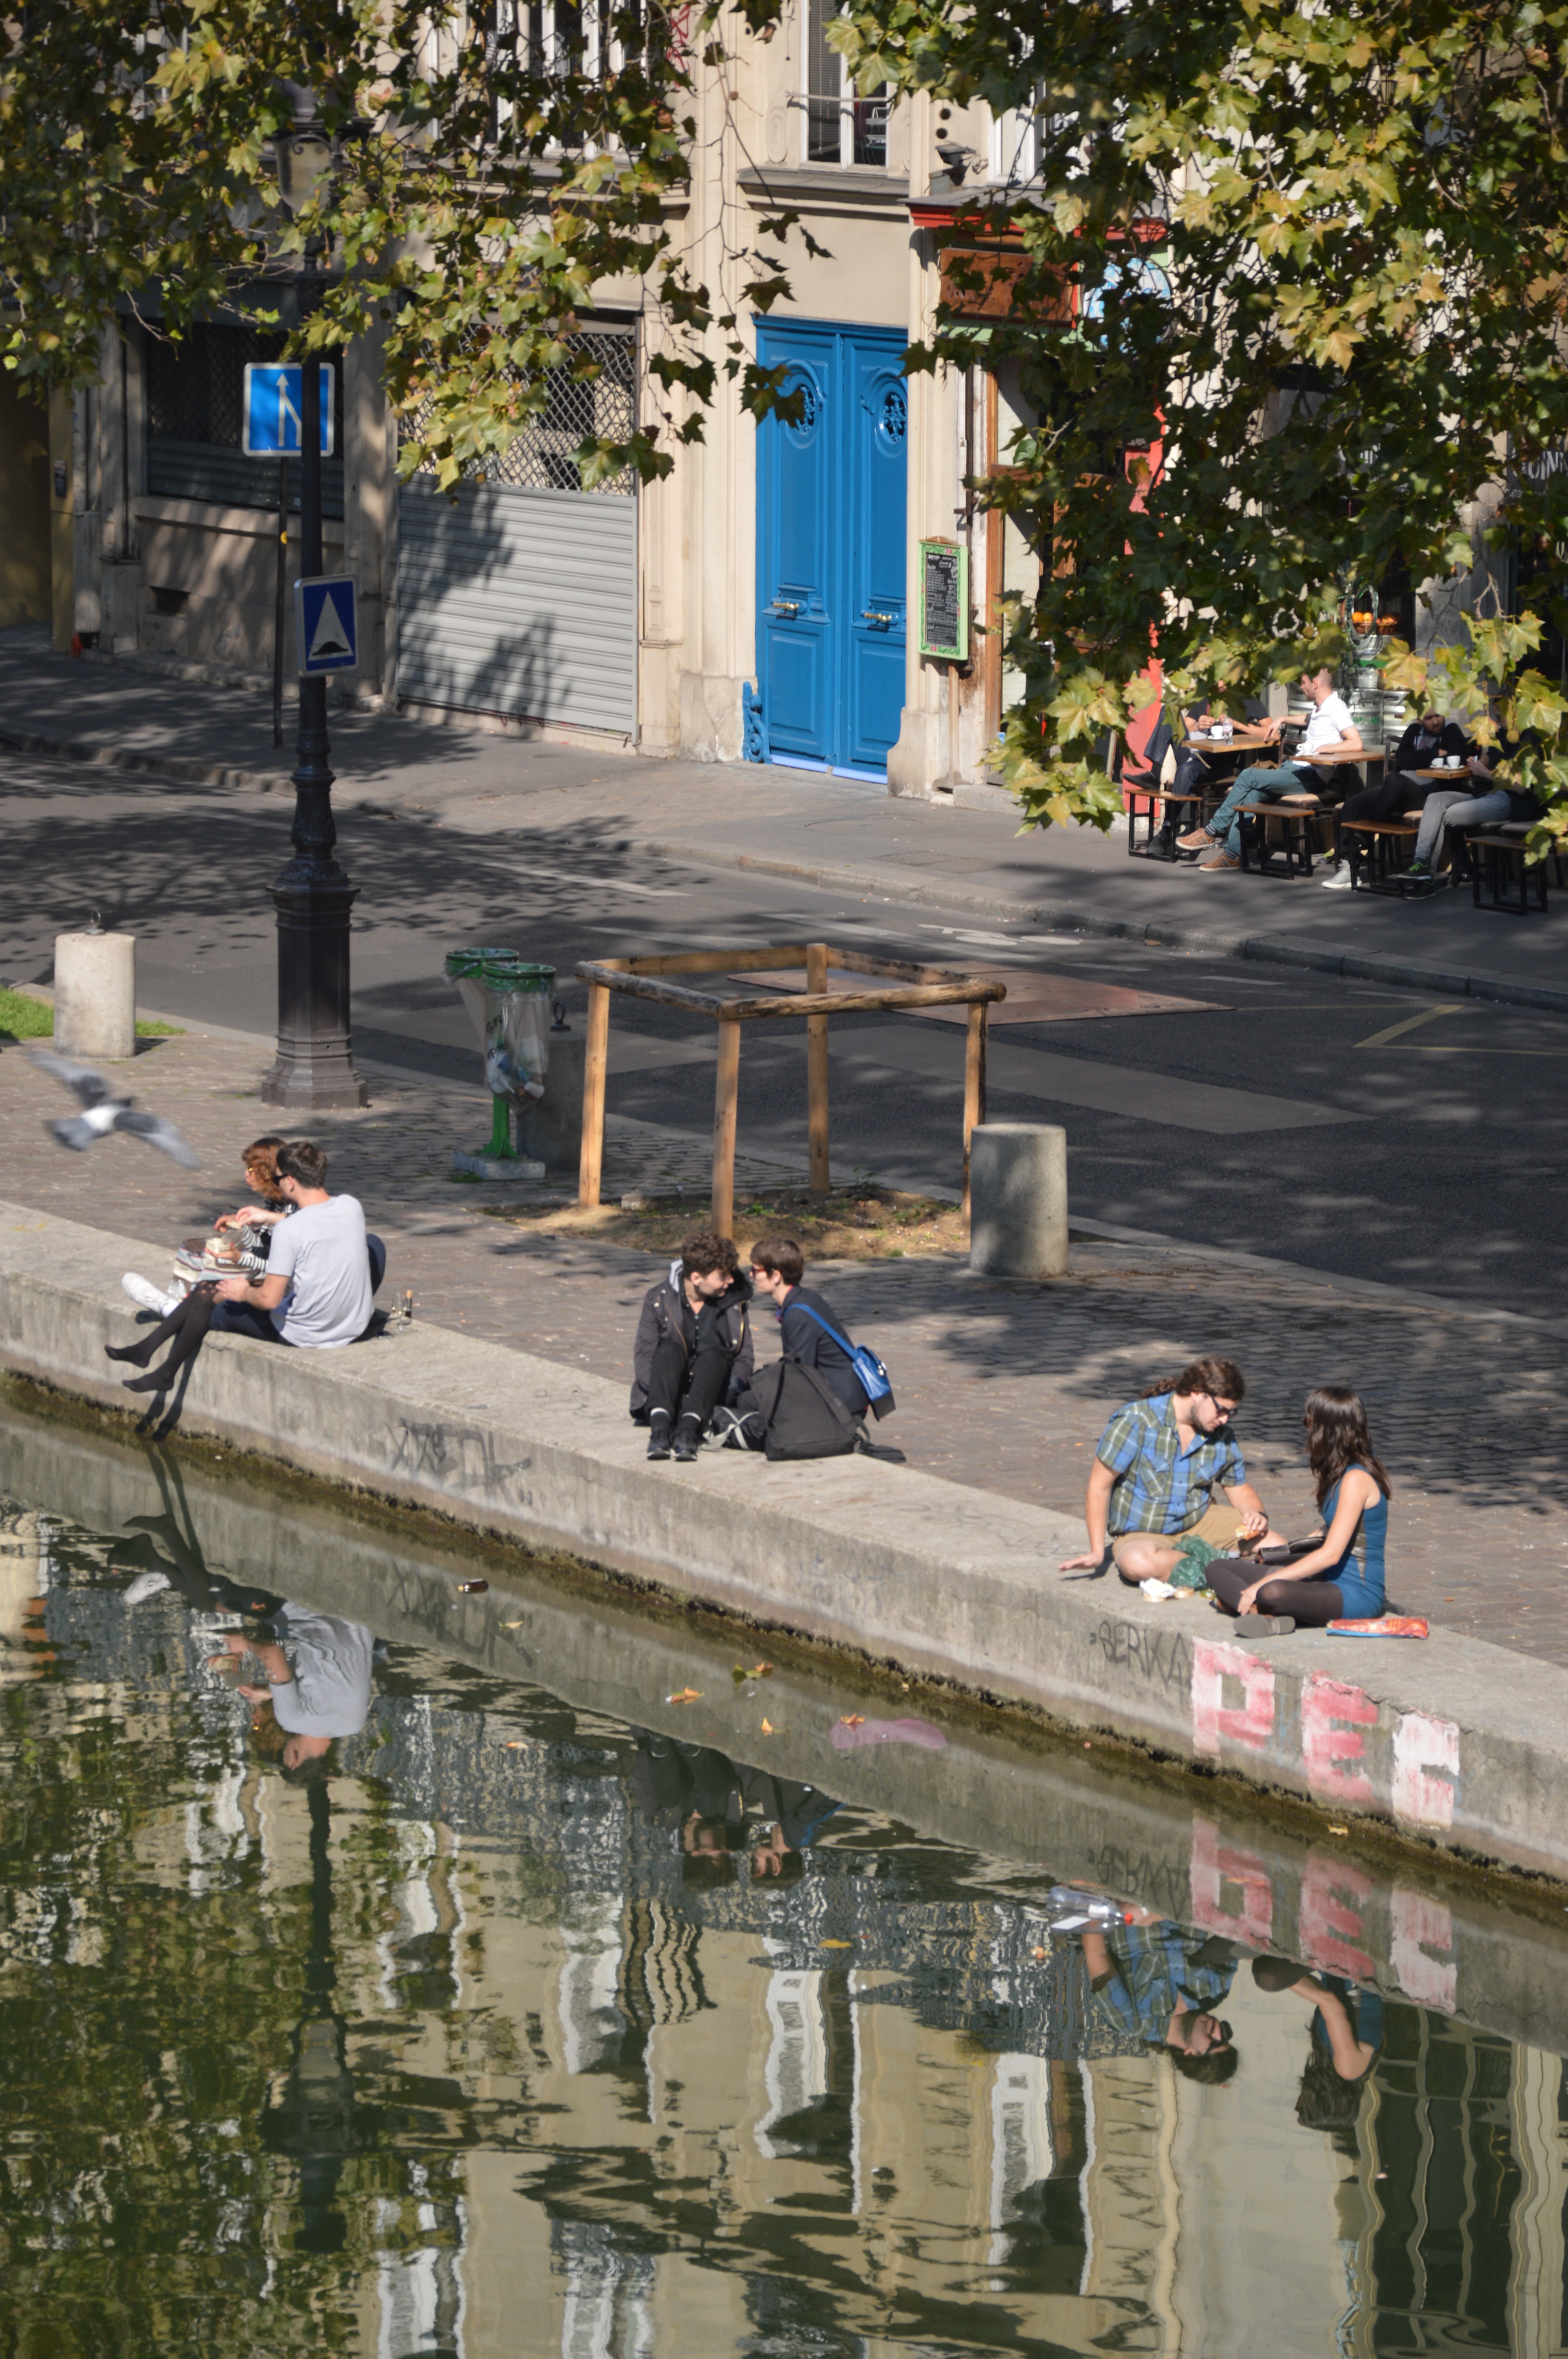
water, street, tourism, waterway, urban area